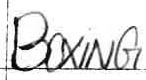
Label: boxing